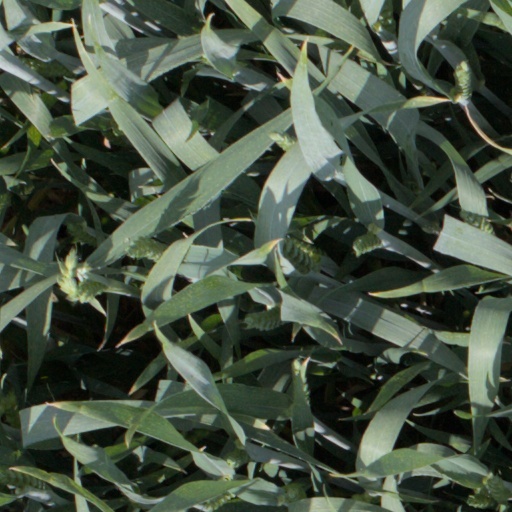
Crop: wheat